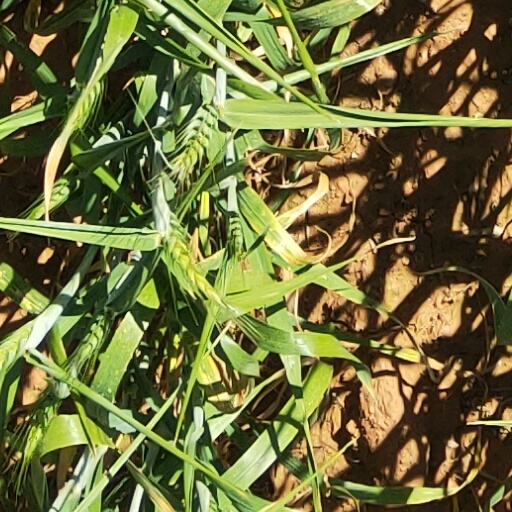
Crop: wheat